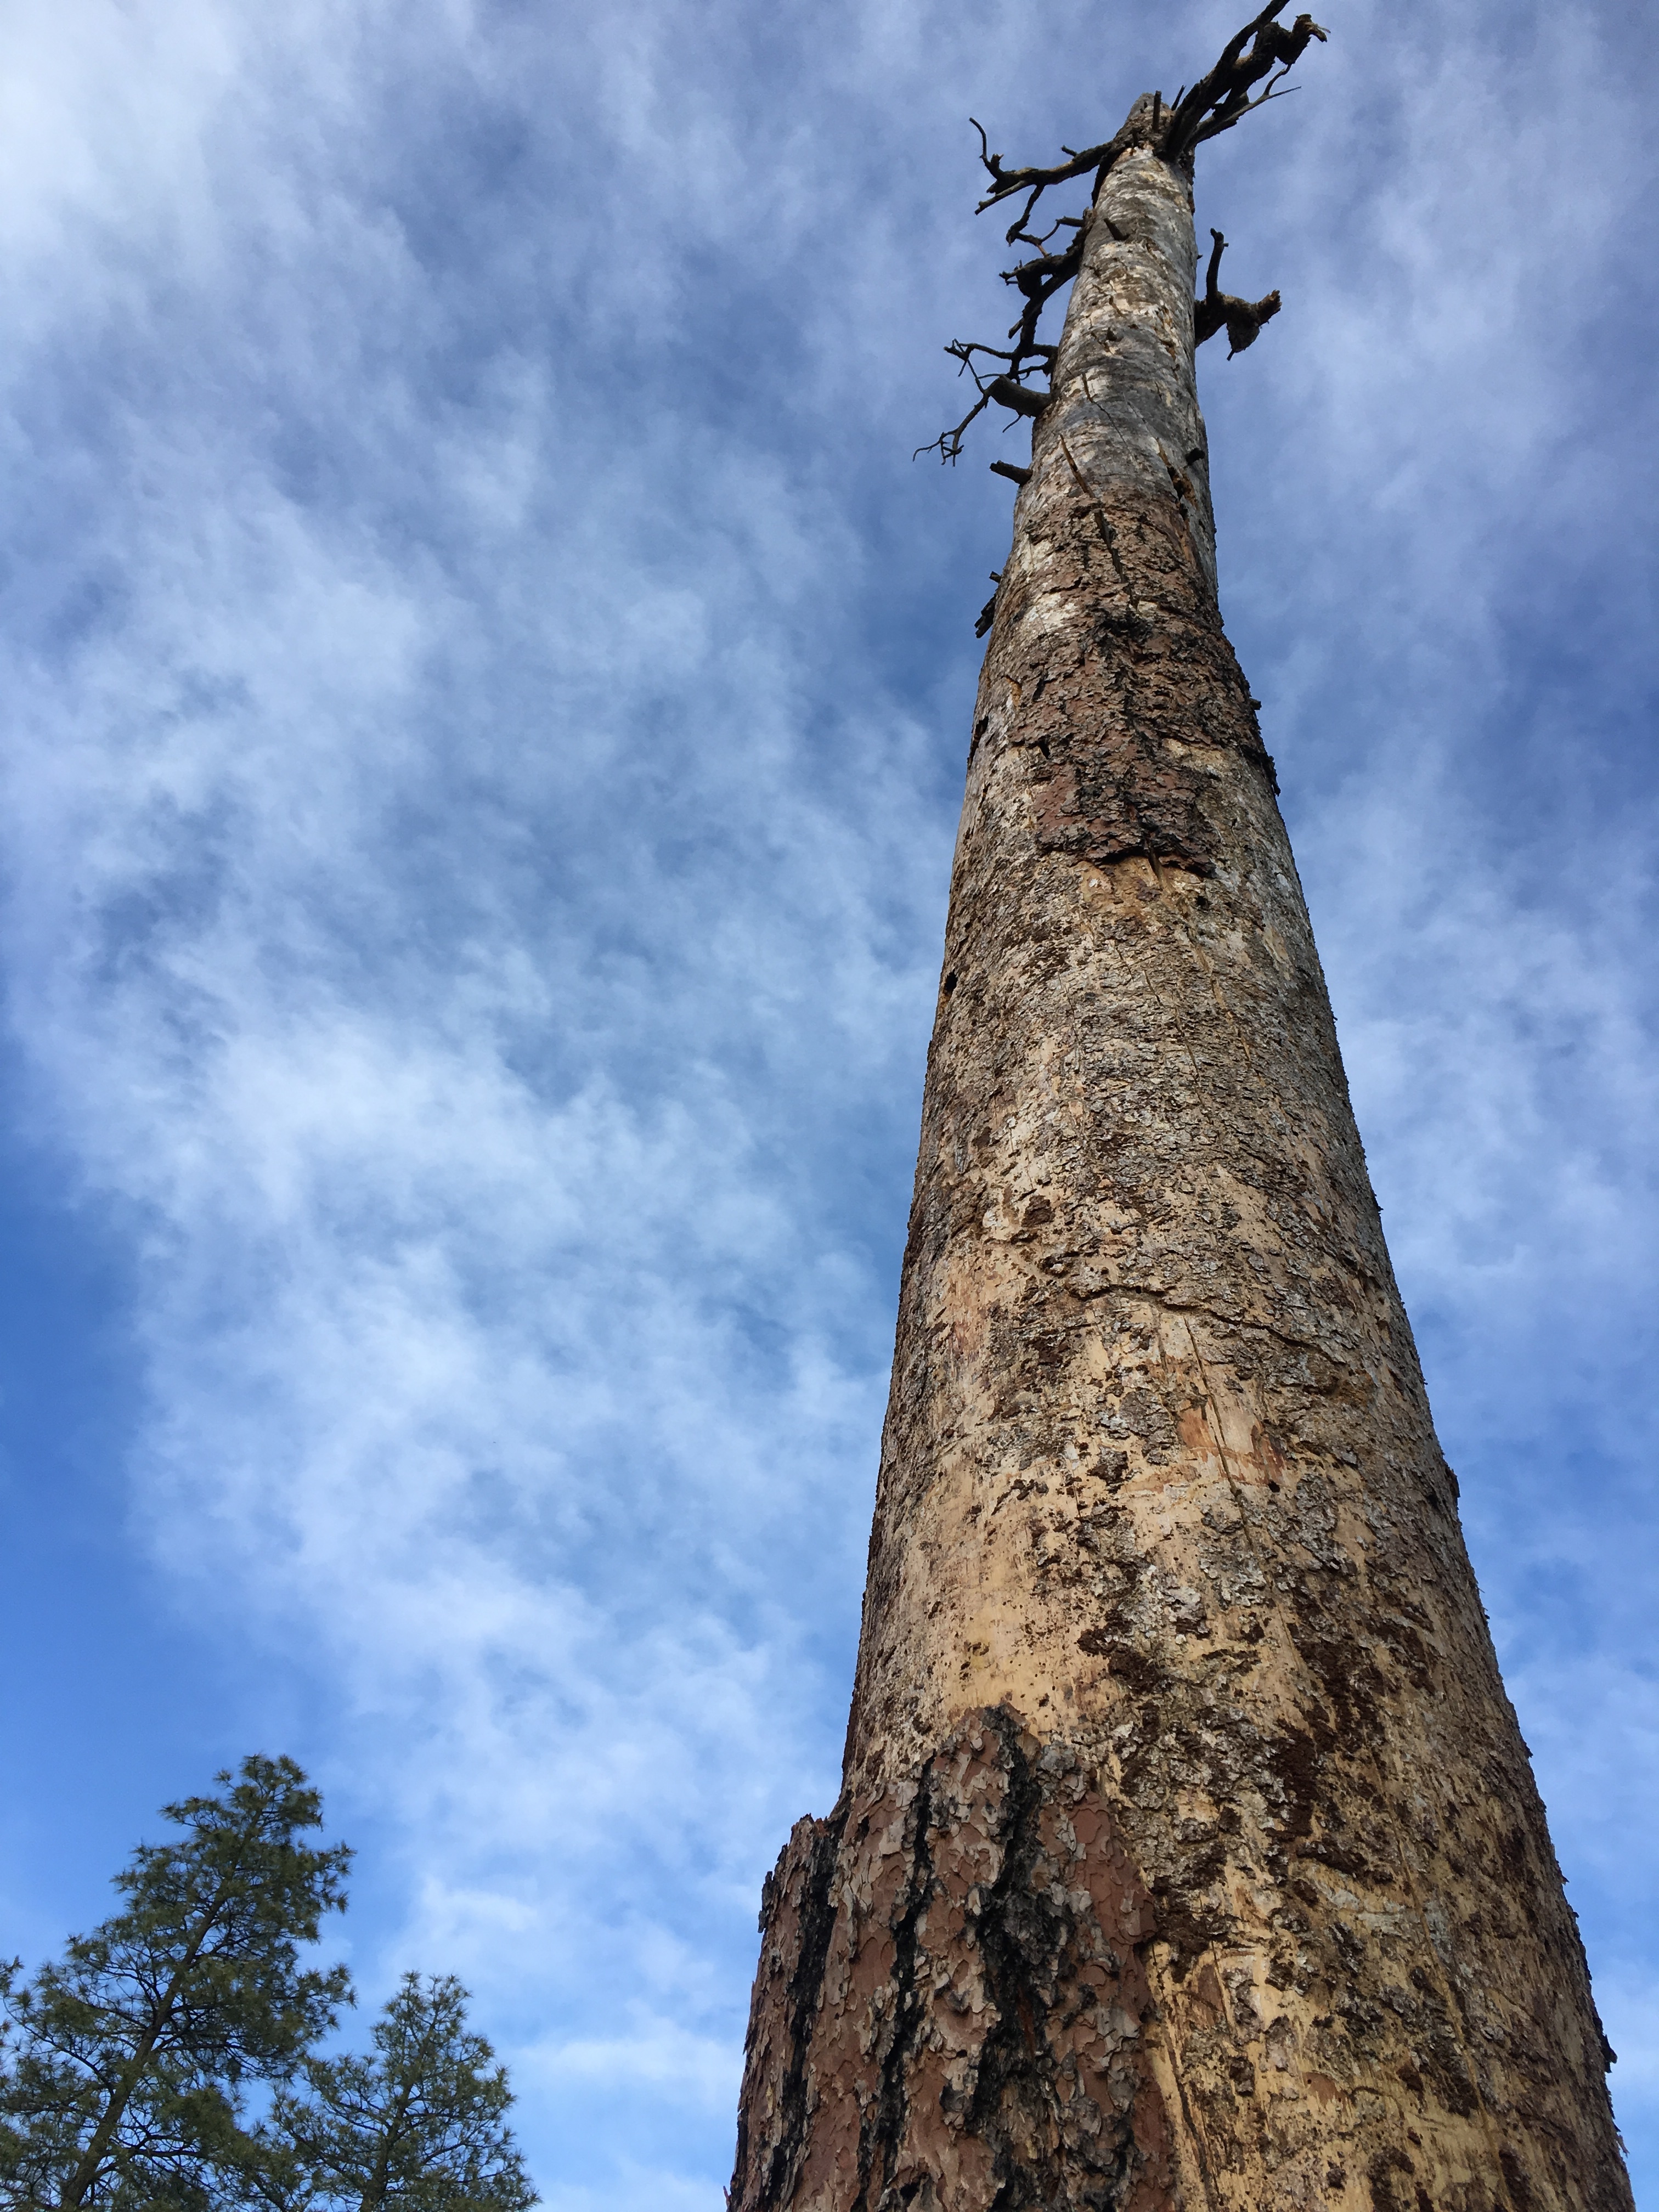
tree, rock, mountain, cloud, plant, sky, wind, monument, tower, landmark, blue, spire, steeple, woody plant